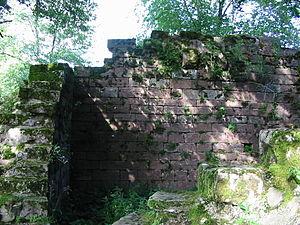
La Broque est une commune française située dans le département du Bas-Rhin, en région Grand Est.
Du château comtal de Salm subsistent des ruines surplombant la vallée de la Bruche, sur la commune de La Broque dans le Bas-Rhin, Grand Est.